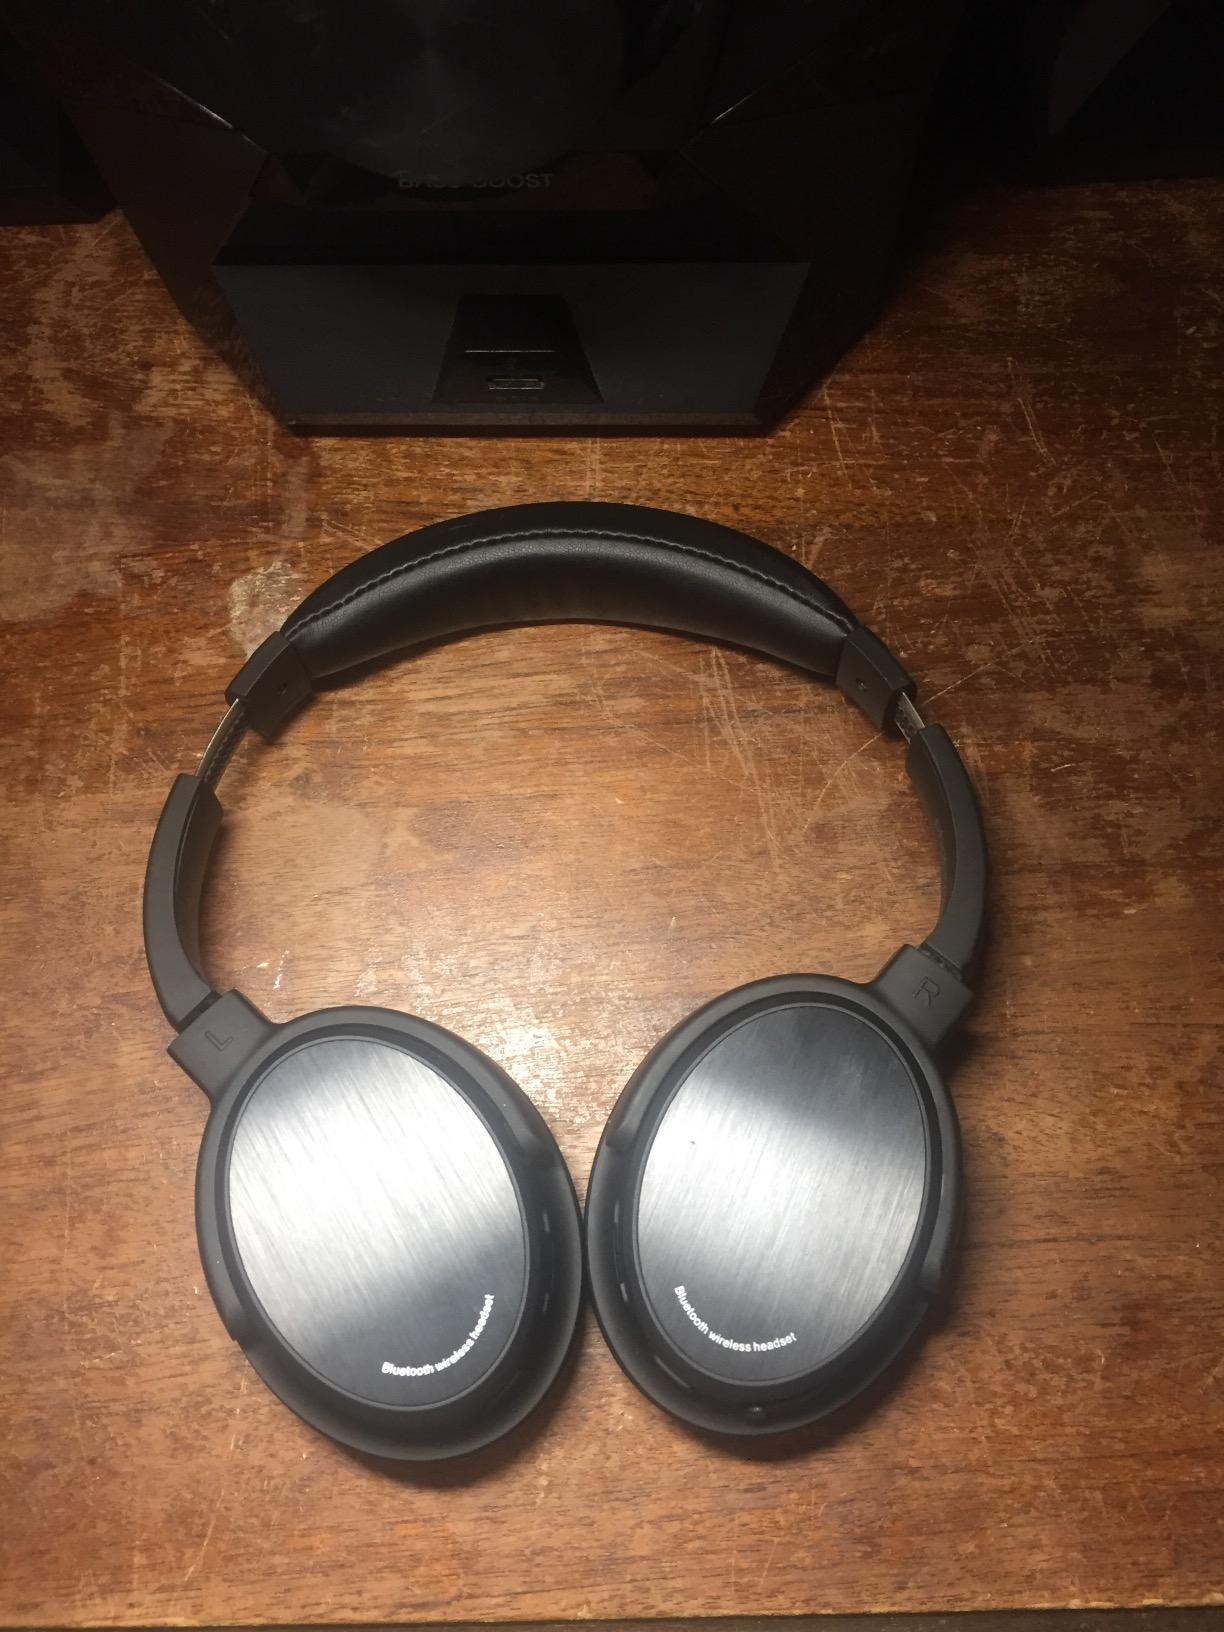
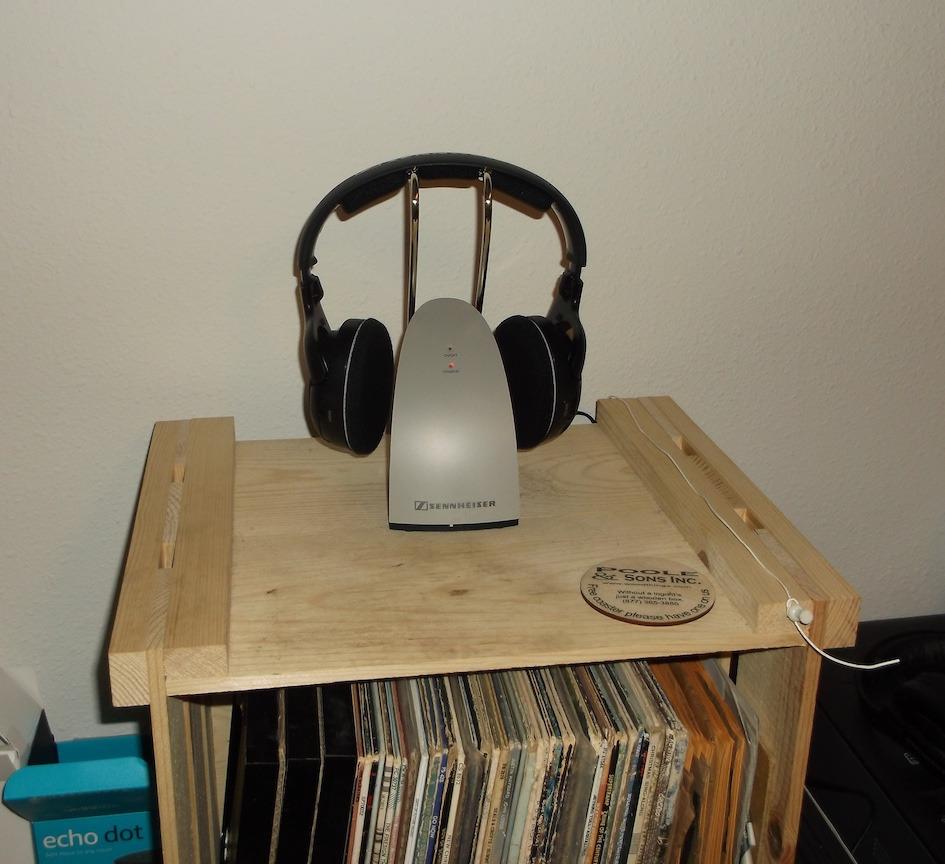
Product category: headphones
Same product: no